John Axelsen

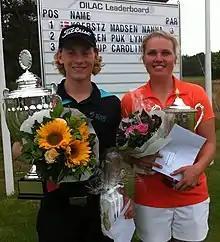
Danish International Amateur Championship 2014 winner: John Axelsen. And Danish International Ladies Amateur Championship 2014 winner now LPGA pro Nanna Koerstz Madsen

Axelsen won the Danish International Amateur Championship three times, in 2014, 2017 and 2018, becoming the first player to win the event three times. In 2016, Axelsen received a wild card to the Made in Denmark event on the European Tour. He made the cut and finished 40th at 282, 2-under-par.